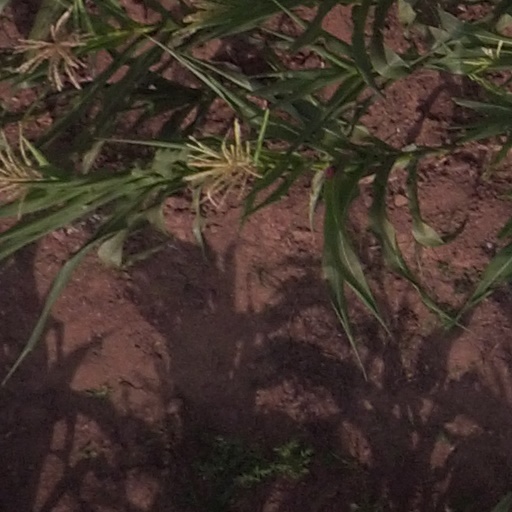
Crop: maize; corn